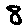
Label: 8